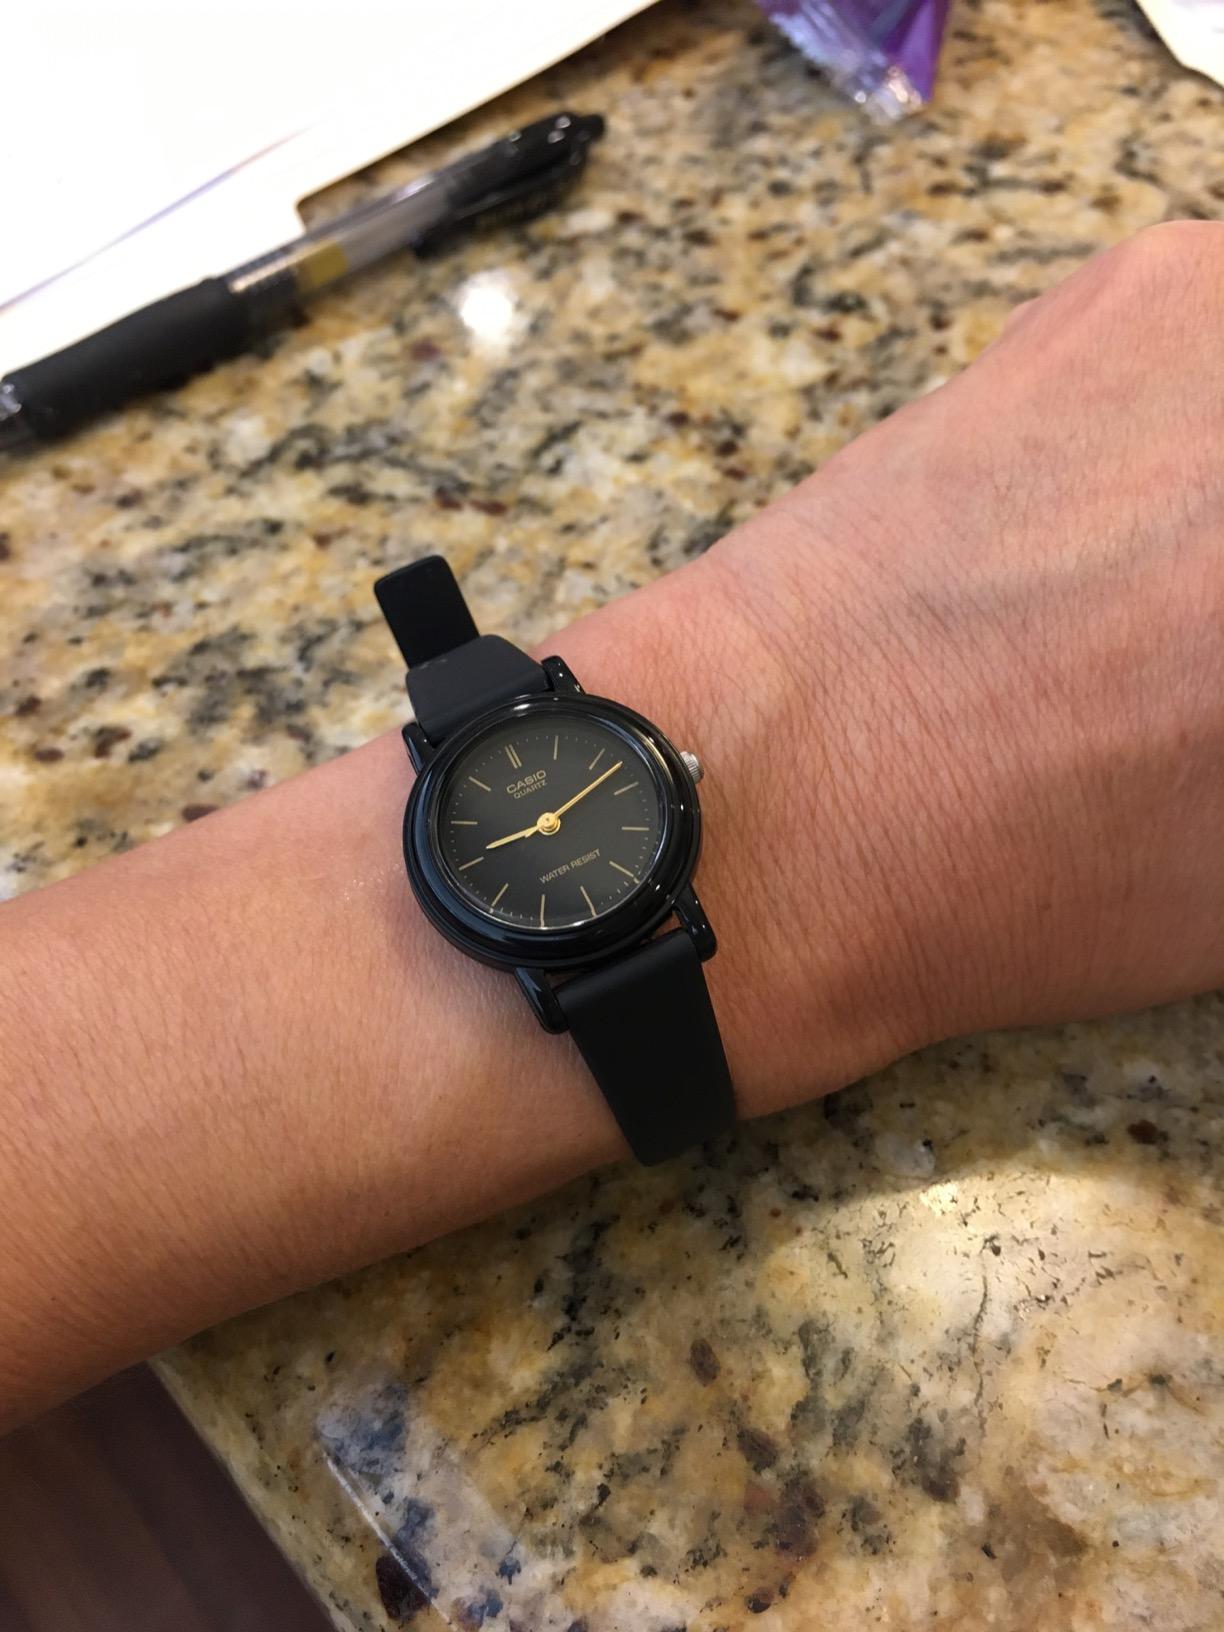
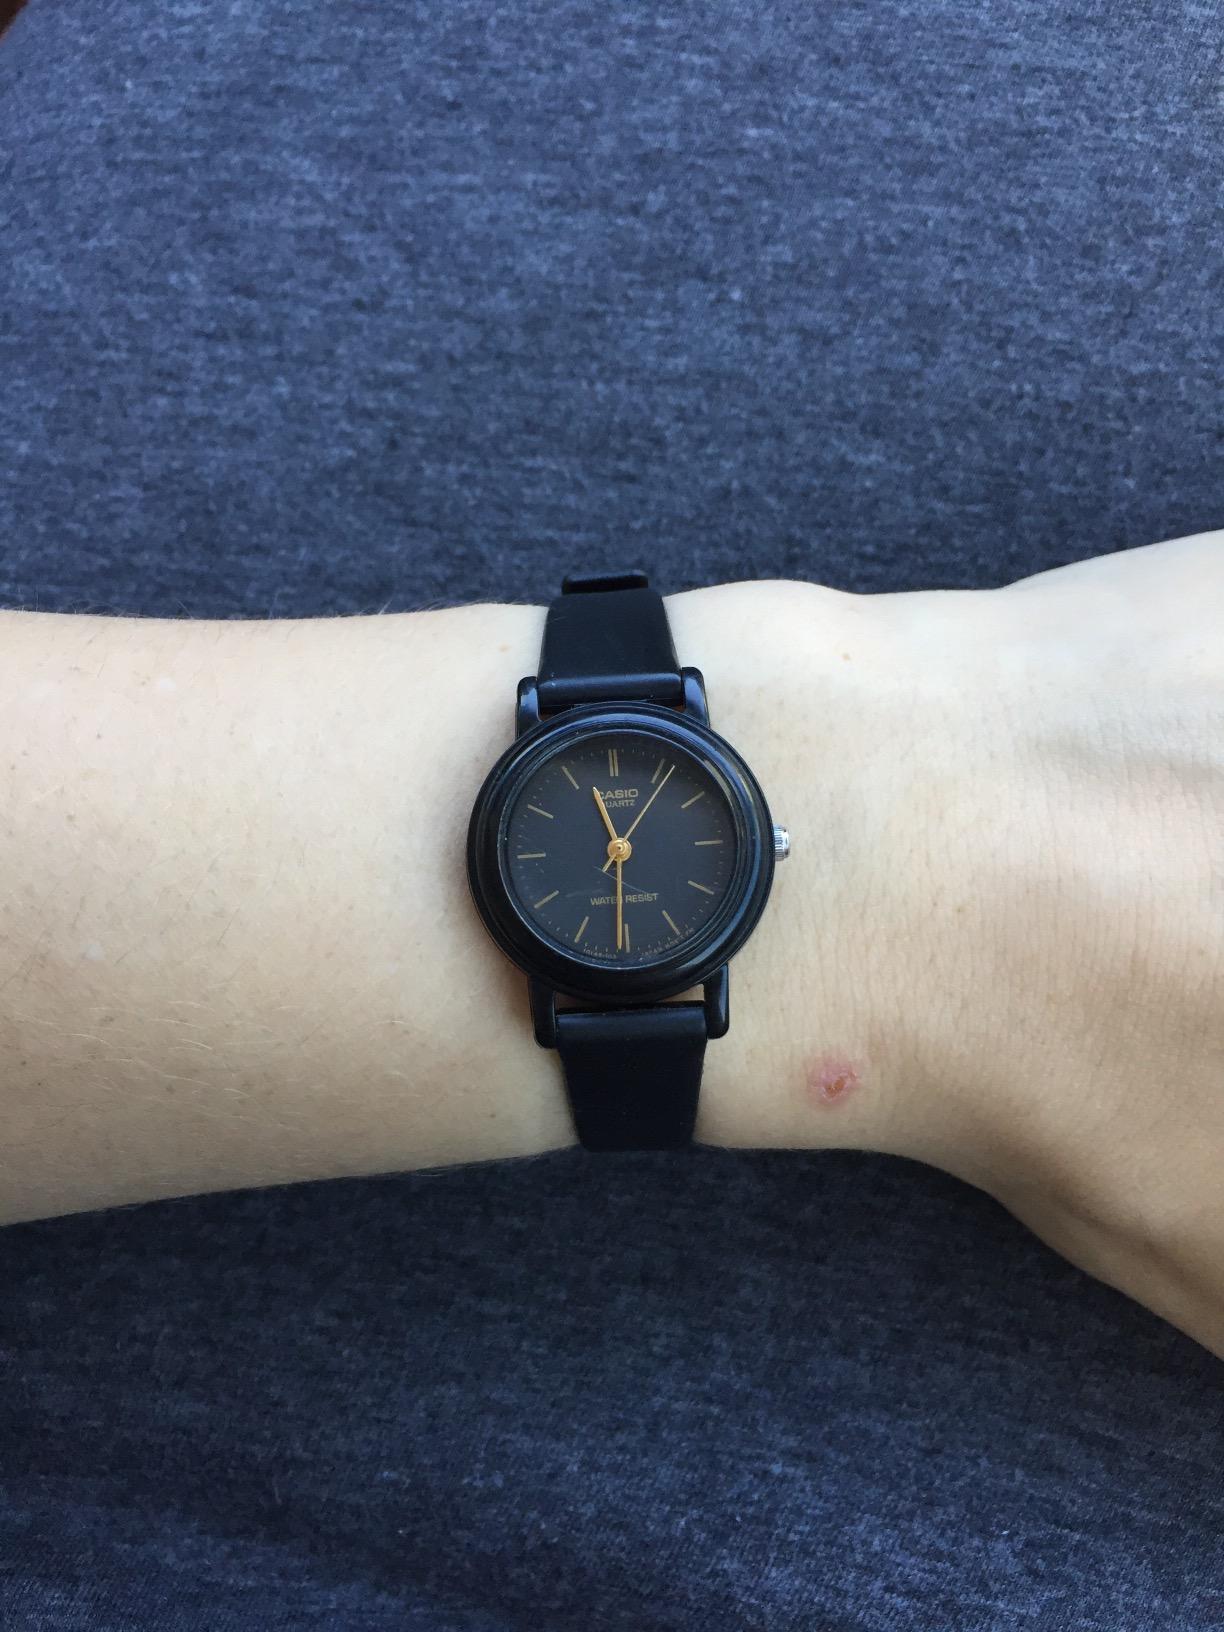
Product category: accessories_watch
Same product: yes